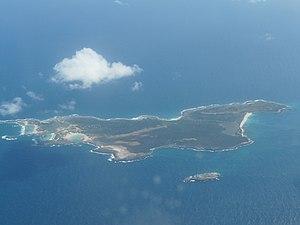
L'île Scrub est une île inhabitée du territoire britannique d'outre-mer d'Anguilla. Deuxième de l'archipel par sa taille, elle est située à l'est de l'île d'Anguilla dont elle séparée par un canal sur 600 mètres. Elle mesure environ 4 km de long et sa surface est d'environ 8 km ².